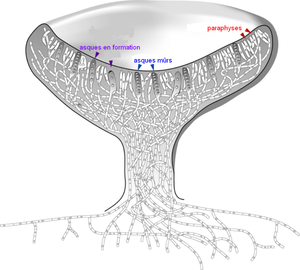
traduction de ascocarp.png
Le plectenchyme est un faux tissu, parfois très structuré, formé de l'association d'hyphes mycéliens ou de filaments algaires.
L'apothécie est la fructification des discomycètes en forme de coupe garnie intérieurement d'un hyménium nu constitué d'asques et de paraphyses.